Prognathodon

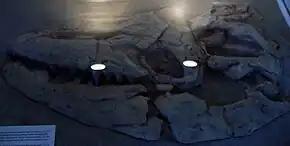
"P. currii" skull cast at the Geological Museum in Copenhagen.

The first comprehensive study of the "Prognathodon" specimens from Belgium (including the type specimen) was done by Theagarten Lingham-Soliar and Dirk Nolf in 1989 and the diagnosis in this study remains the latest published emended diagnosis for the genus.